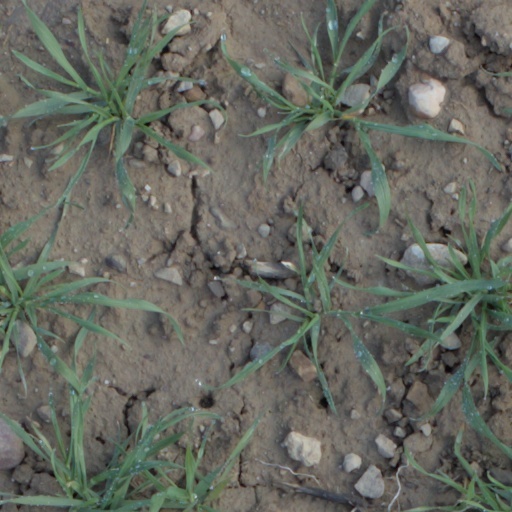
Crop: wheat